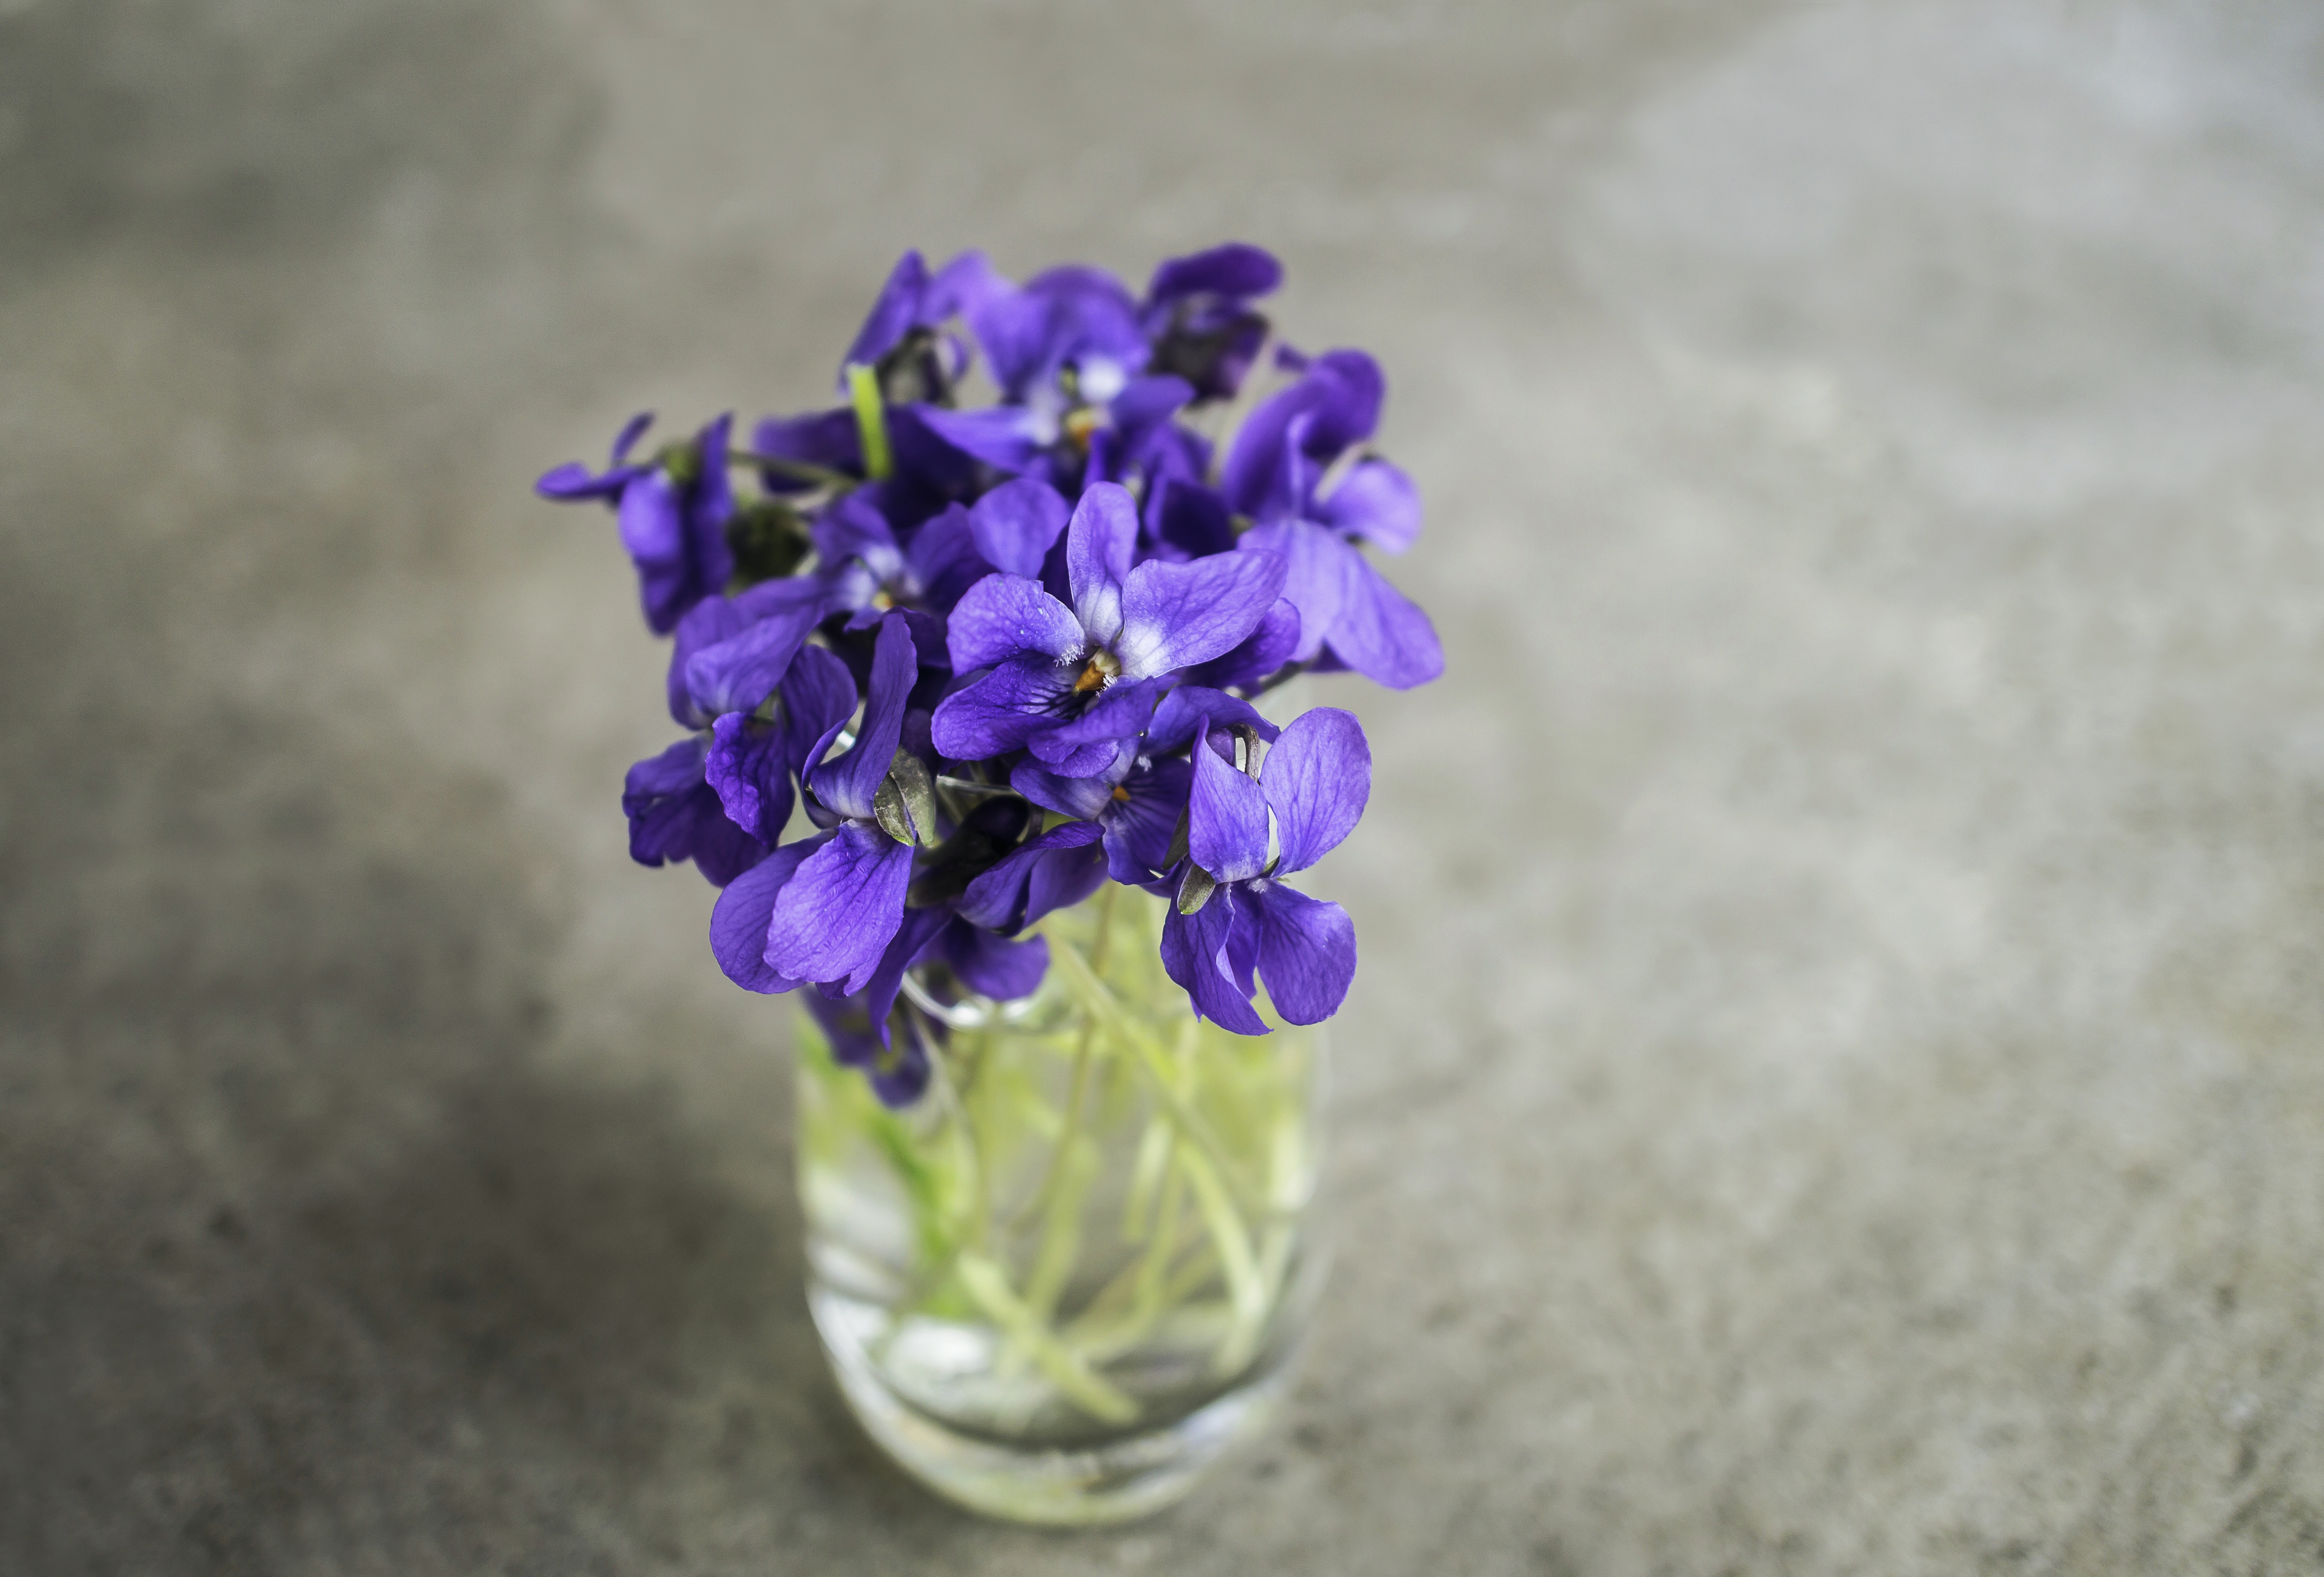
nature, plant, flower, purple, petal, spring, macro, garden, flora, lavender, violet, violets, hyacinth, viola, flowering plant, land plant, moth orchid, violet family, english lavender